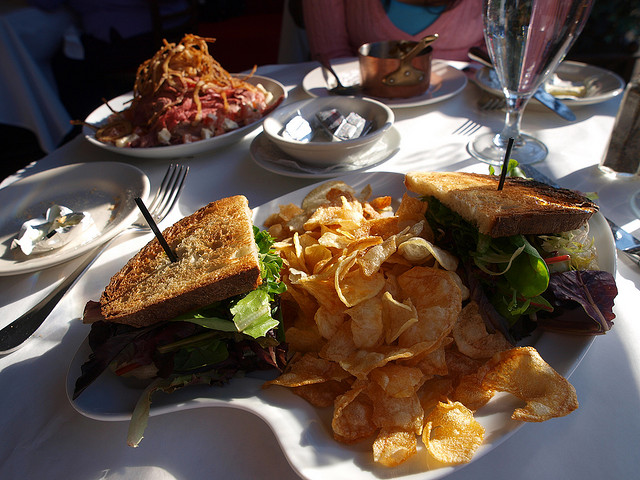
user: Given an image and a question. Answer the question in a short answer. Question: How is the side dish prepared? Short Answer:
assistant: fried